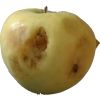
Label: Apple hit 1